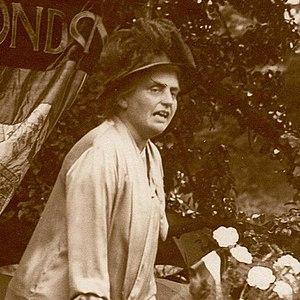
Eleanor Florence Rathbone, née à Londres le 12 mai 1872 et morte le 2 janvier 1946 dans la même ville, est une femme politique britannique, réformiste sociale, essayiste et militante féministe. Elle est députée au parlement britannique de 1929 à sa mort.